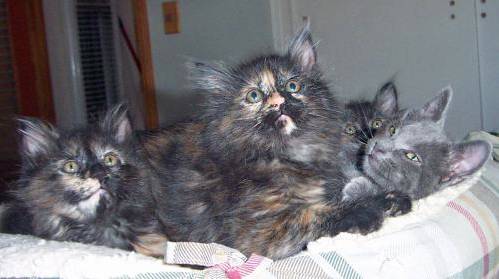
Label: cat